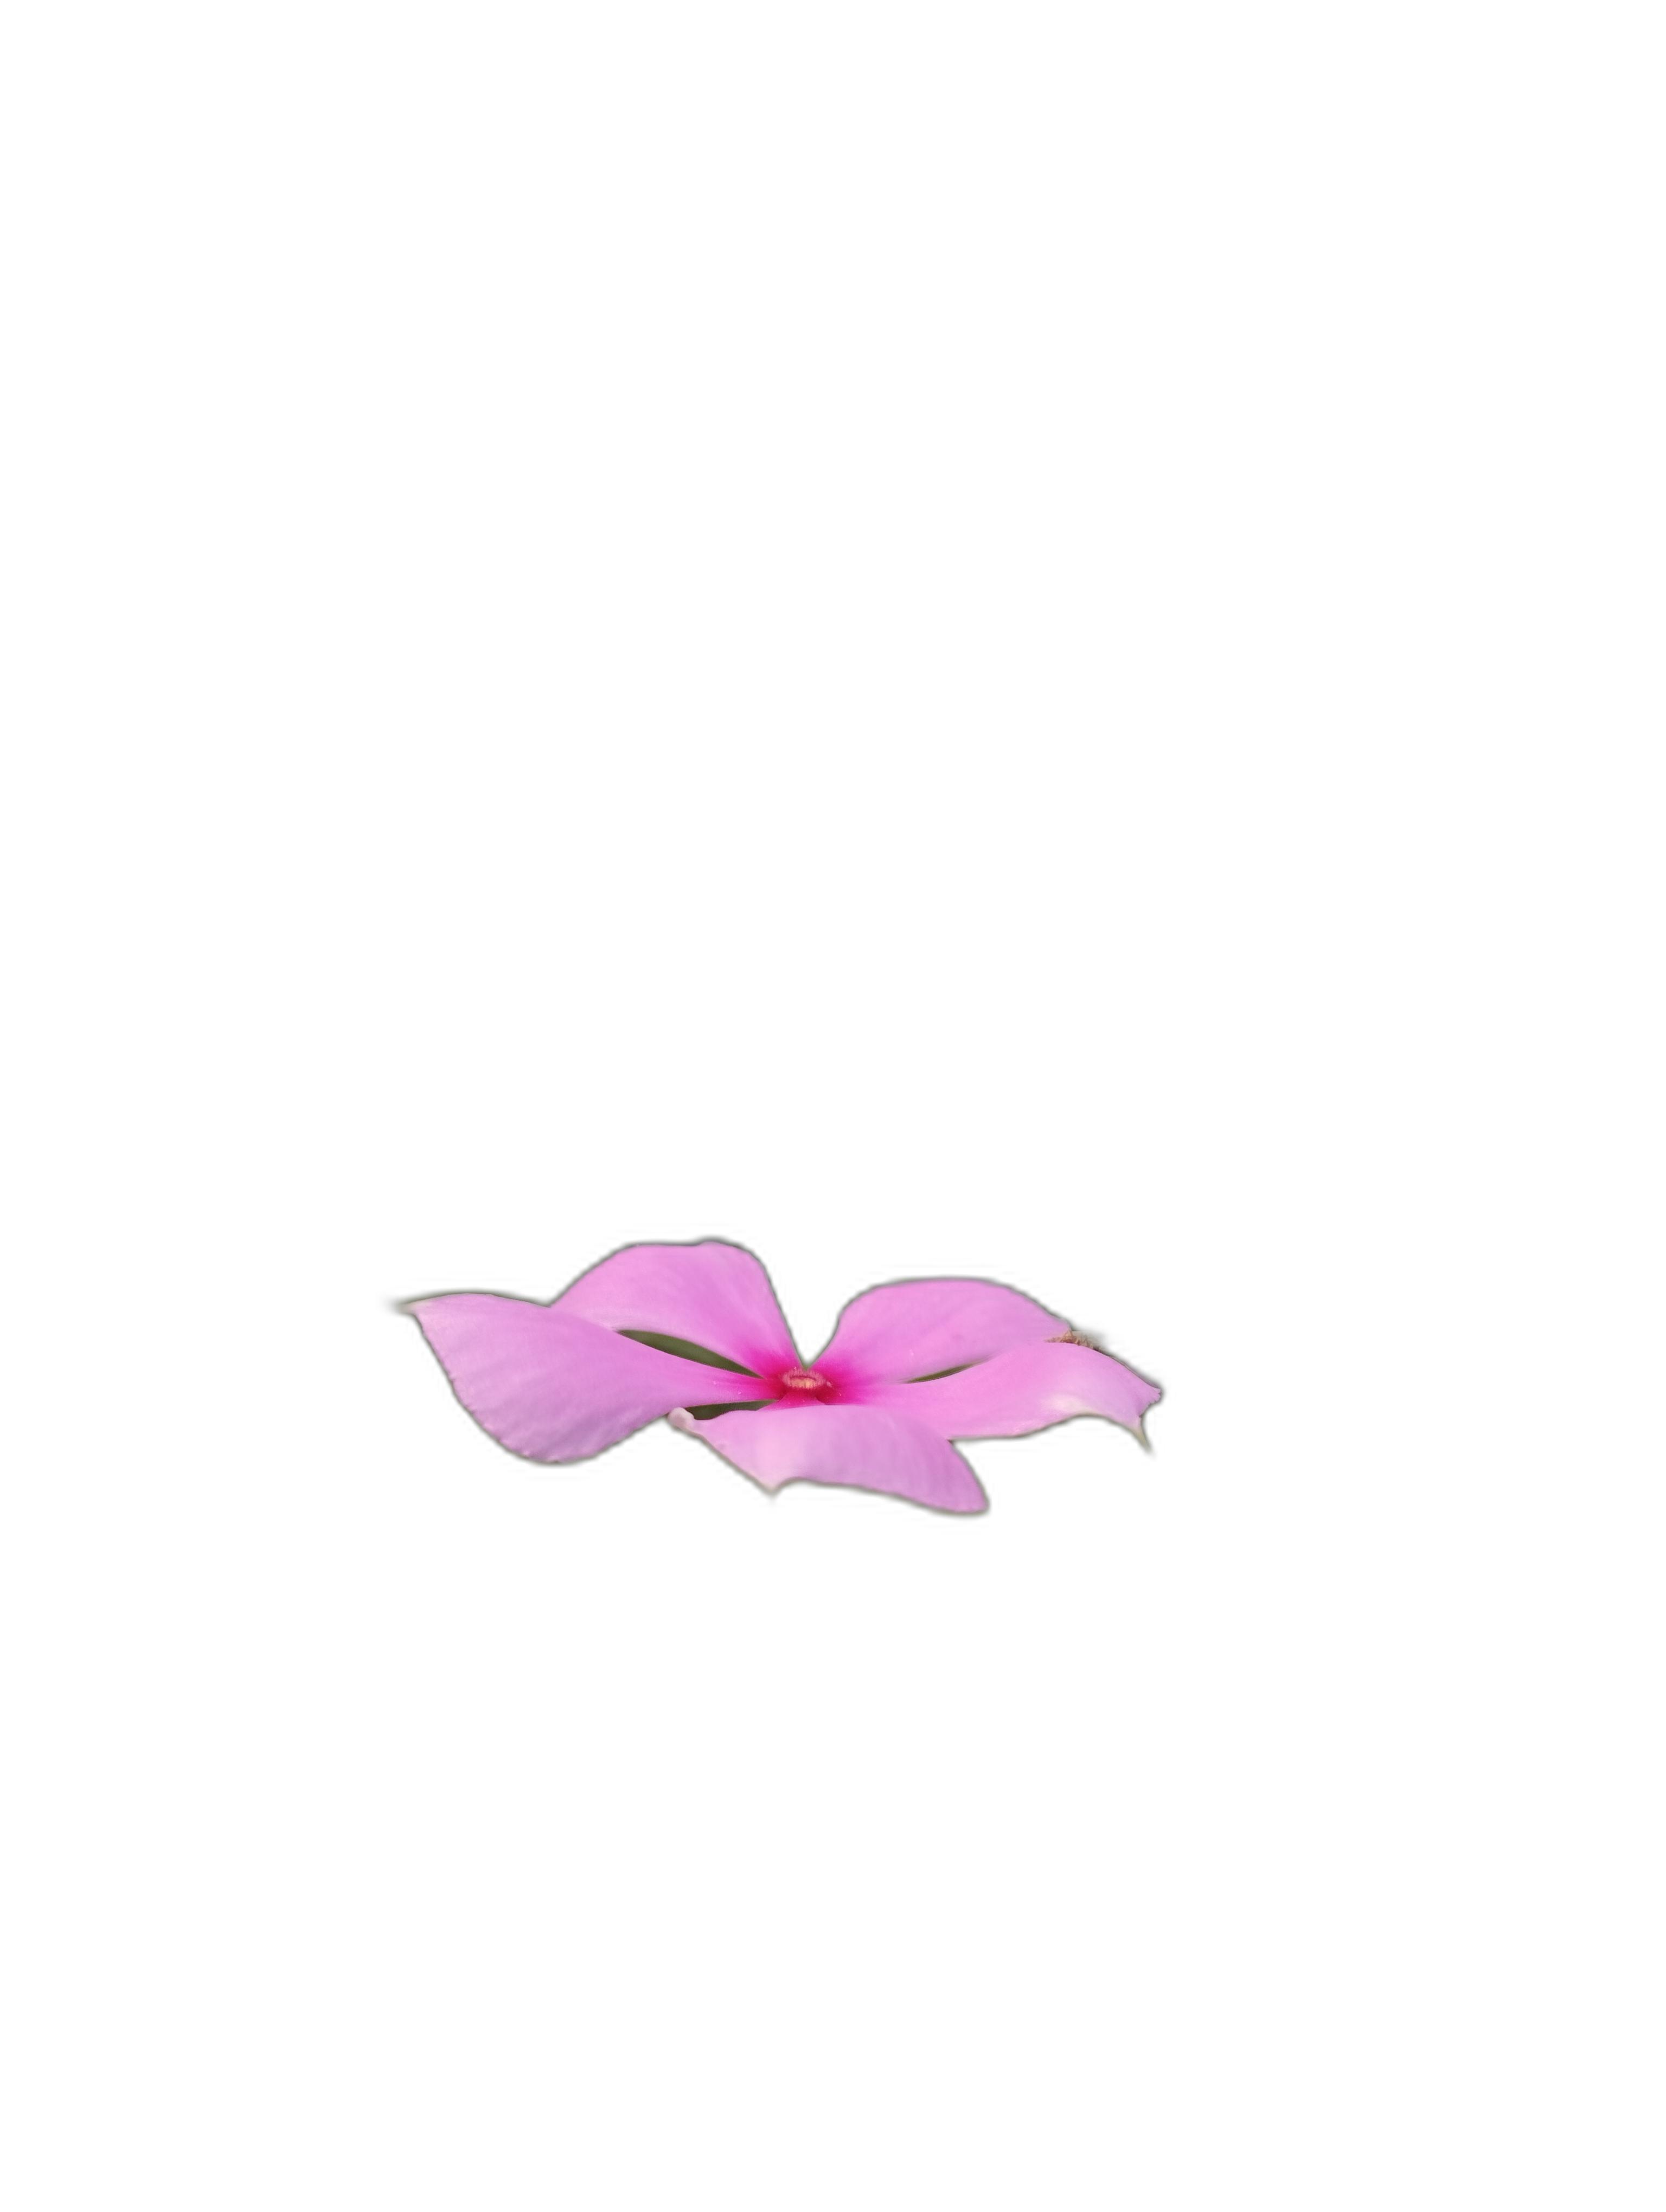
Label: Madagascar periwinkle